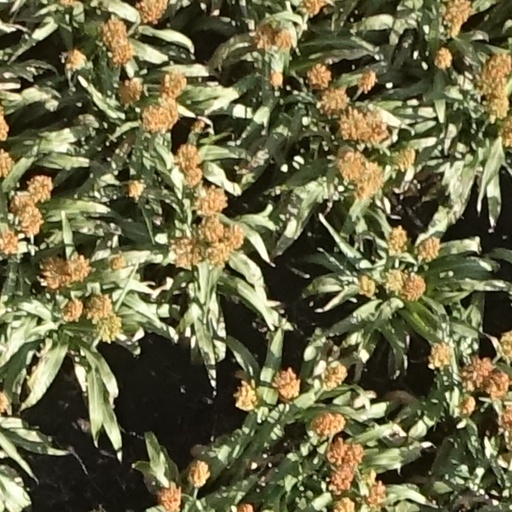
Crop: sorghum